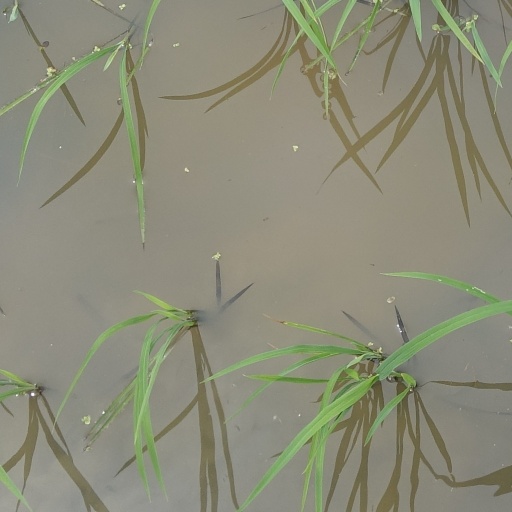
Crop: rice